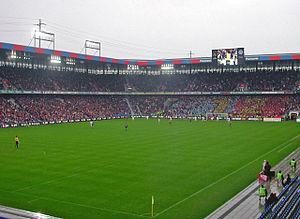
Le Parc Saint-Jacques est le stade du club de football suisse FC Bâle, situé à Bâle. Son surnom est Joggeli et a une capacité de 38 512 places, poussée à 42 500 durant le Championnat d'Europe de football 2008.